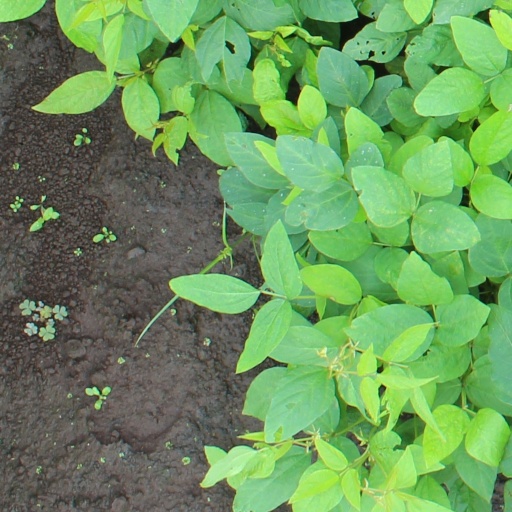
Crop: soybean